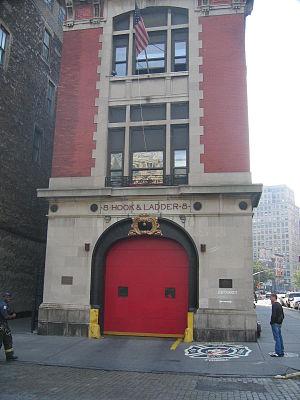
Caserne des pompiers a New York ou fut tourné SOS Fantômes.
SOS Fantômes est un film américain d'Ivan Reitman, sorti en 1984 et écrit par Dan Aykroyd et Harold Ramis.